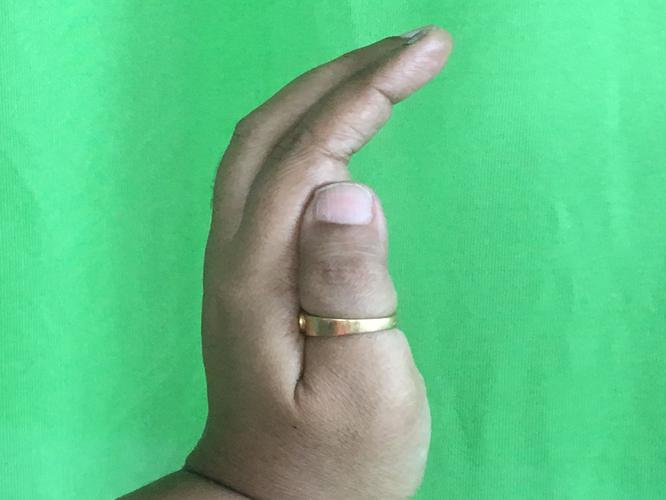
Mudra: Sarpasirsha
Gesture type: single_hand